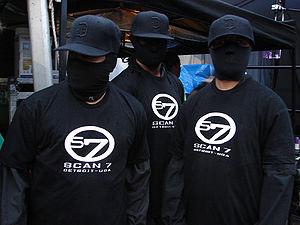
Scan 7 est un collectif formé par Lou Robinson produisant de la techno de Détroit, intimement lié au label Underground Resistance.